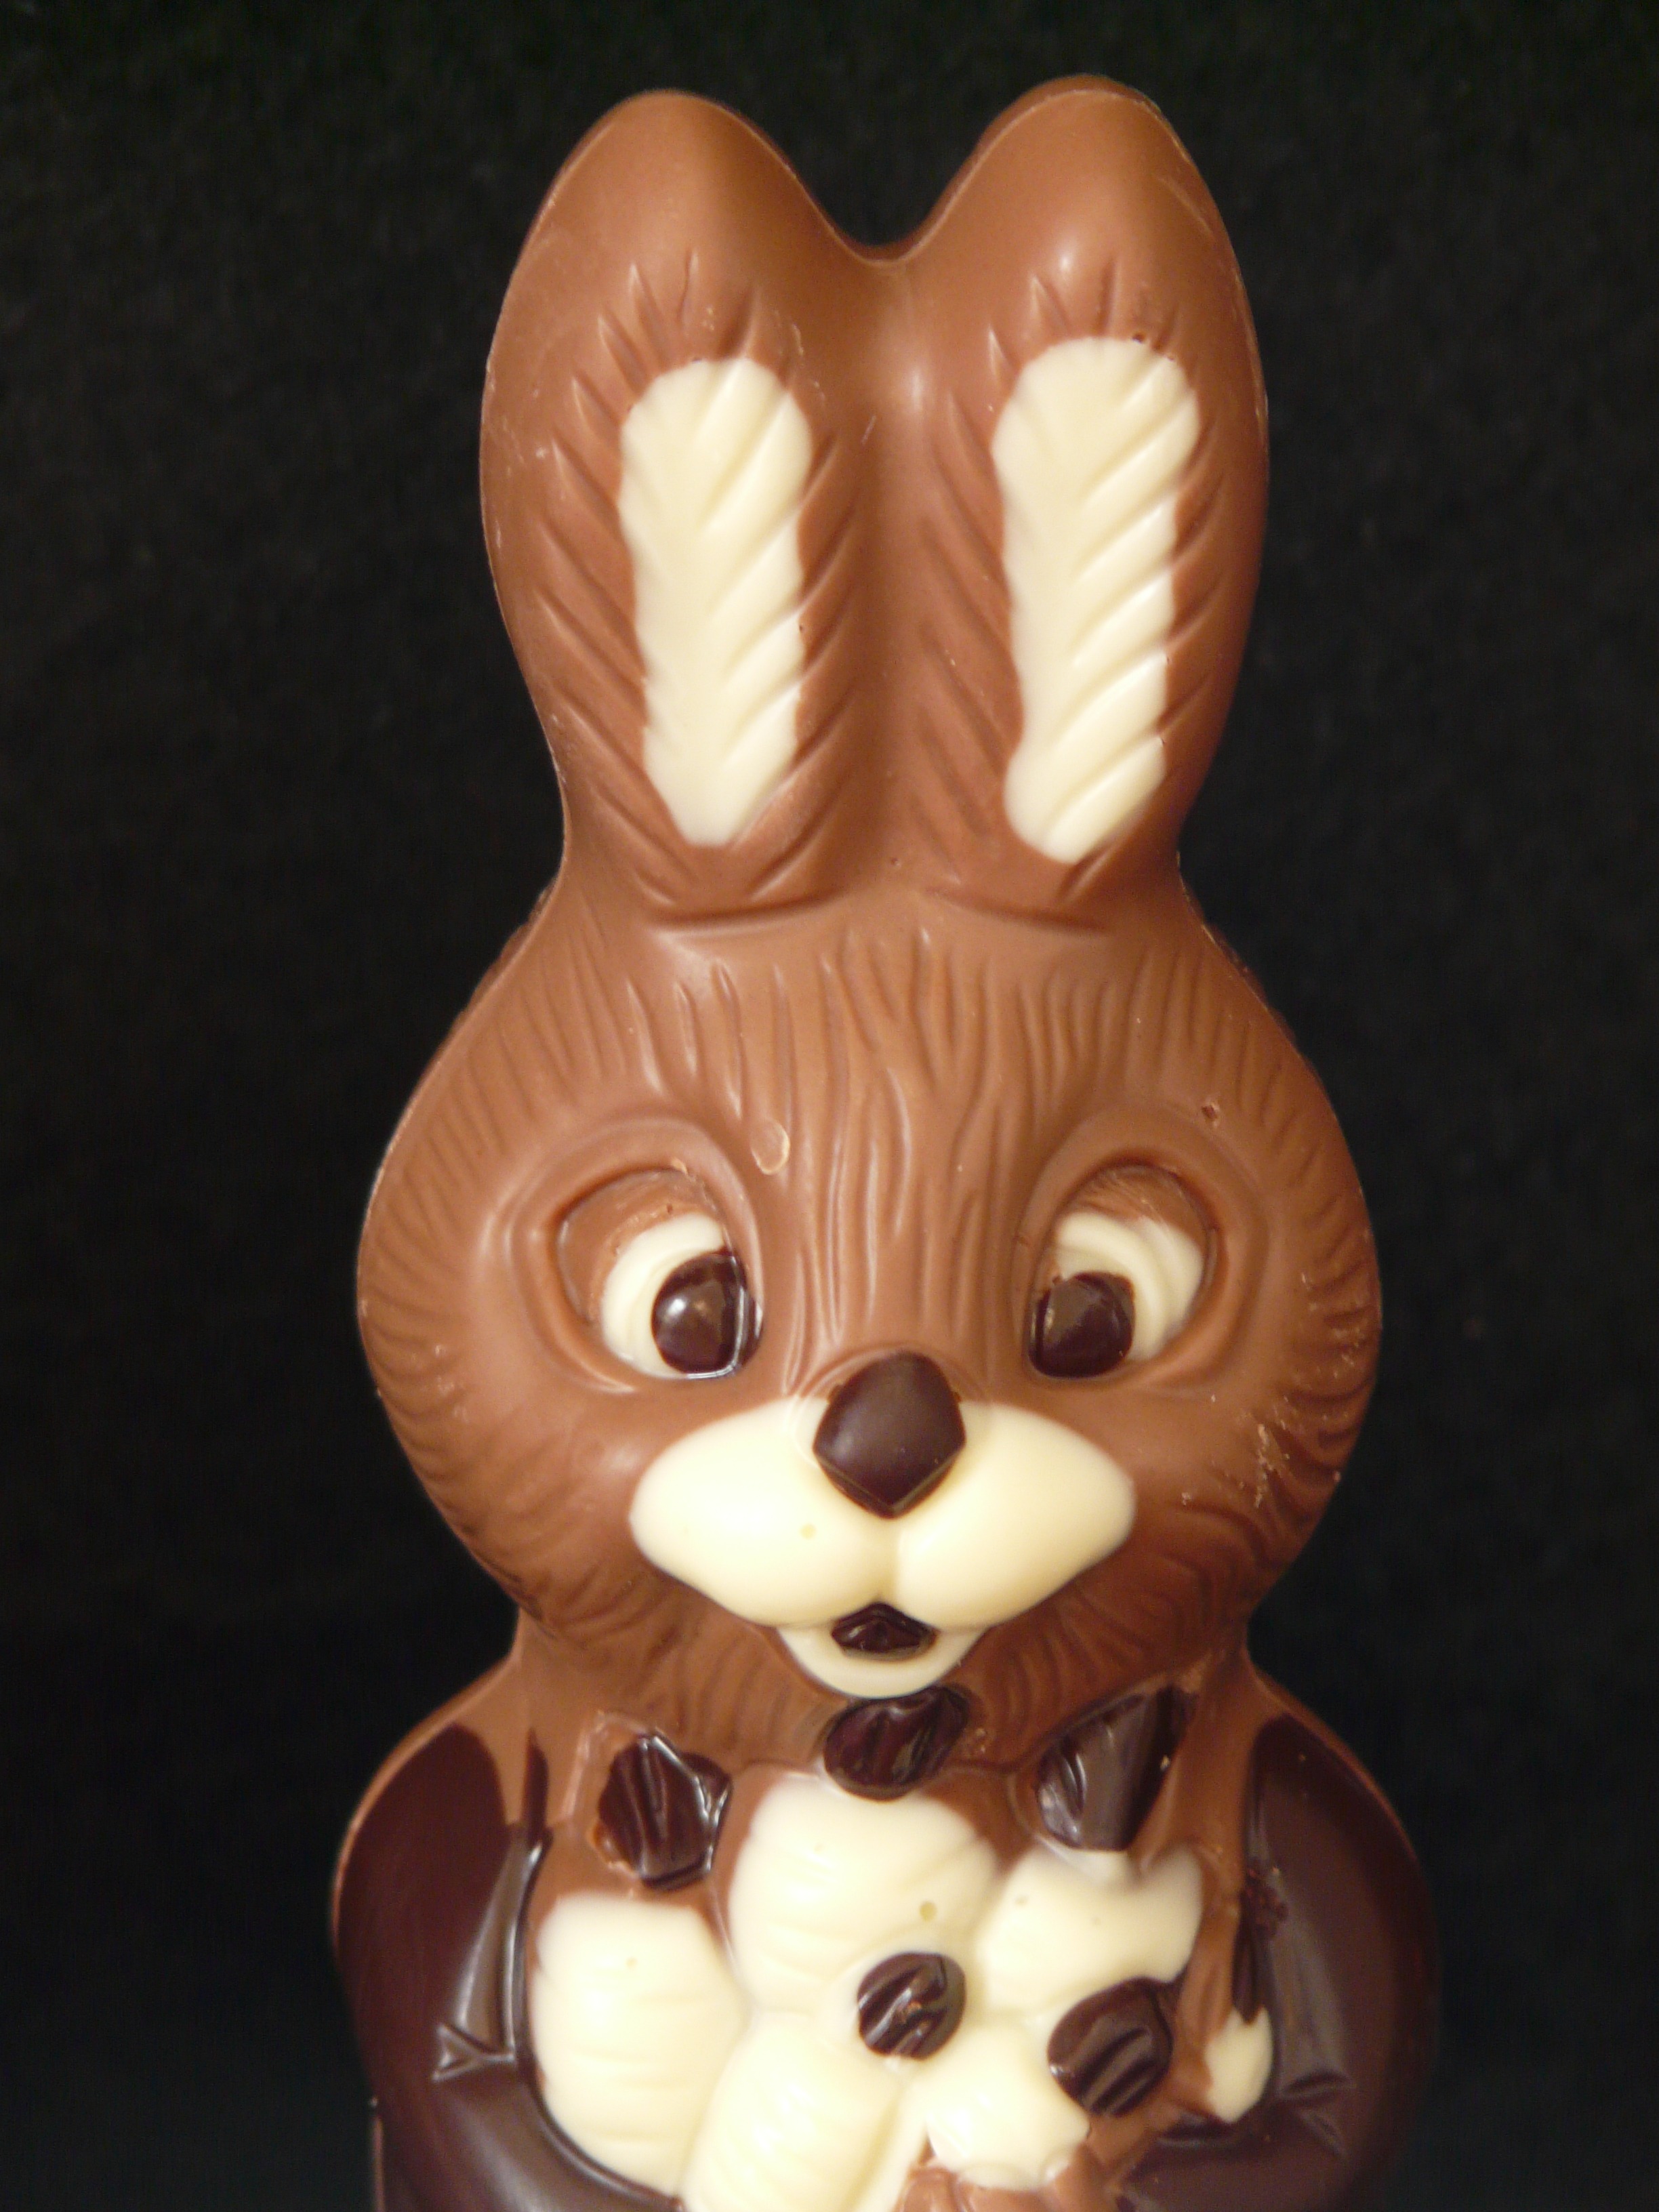
man, food, brown, chocolate, dessert, hare, figure, easter, easter bunny